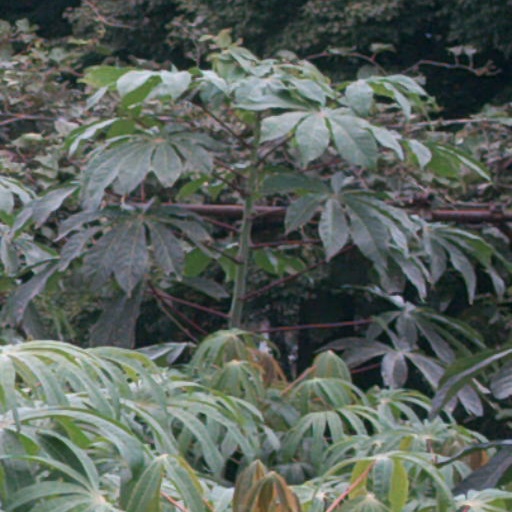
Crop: cassava